MuseumsQuartier

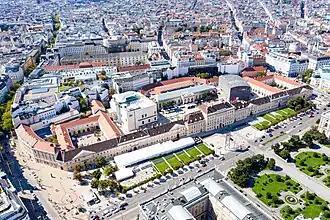
Museumsquartier panorama

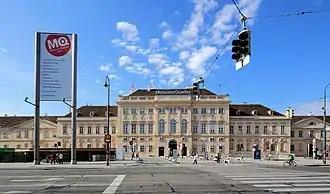
Museumsquartier in Vienna

The Museumsquartier (MQ) is an area of in the 7th district of the city of Vienna, Austria.